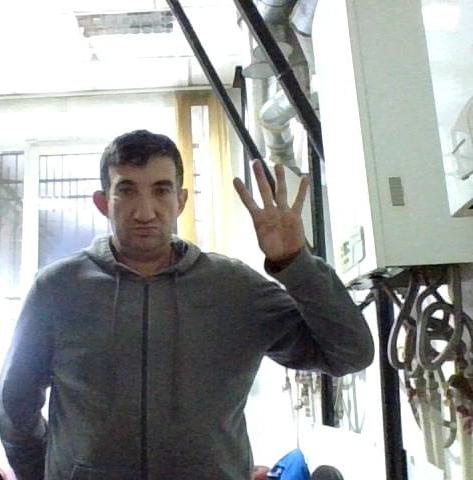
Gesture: four